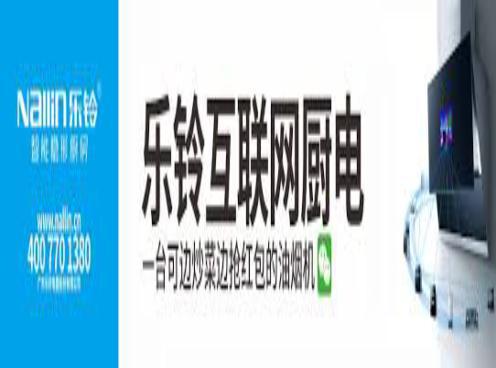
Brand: nallin
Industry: Necessities